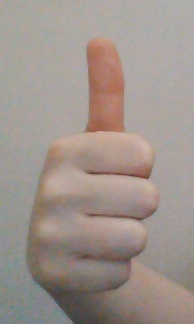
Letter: aleff